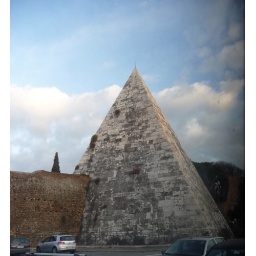
took this outside the bus window in Rome, Franco said this was Cleopatra's crib or something